Glen Burnie, Maryland

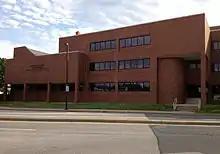
Courthouse, Glen Burnie

Among the earliest Glen Burnie schools was First Avenue Elementary, built in 1899. The oldest area church is St. Alban's Episcopal, which was built in 1904, with many of its bricks dating back to Marley Chapel, an early Maryland parish from the 1730s. Crain Highway, one of Glen Burnie's main thoroughfares (named after Robert Crain), opened in 1927 and Ritchie Highway (Maryland Route 2, named for ex-Governor Albert C. Ritchie) followed in 1939. Ritchie Highway carried nearly all Baltimore-area traffic headed for Annapolis and the Chesapeake Bay Bridge until an alternate bypass road, Interstate 97, opened in the 1980s.